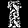
Label: Dress